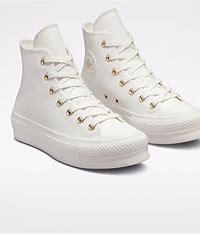
Brand: Converse
Model: Chuck Taylor All Star Platform